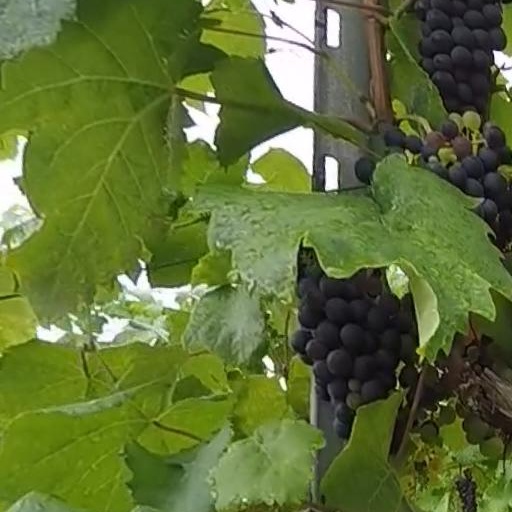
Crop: grape